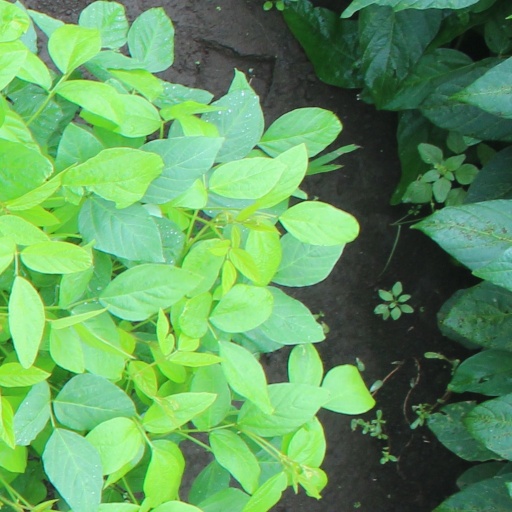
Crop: soybean